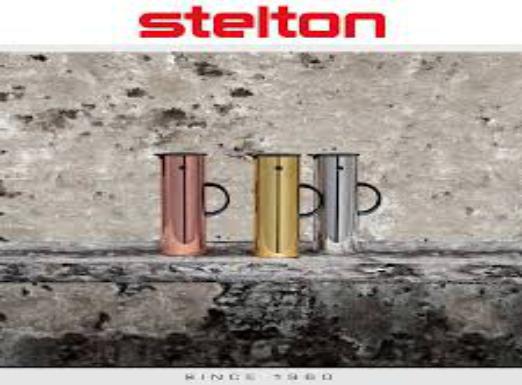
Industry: Necessities